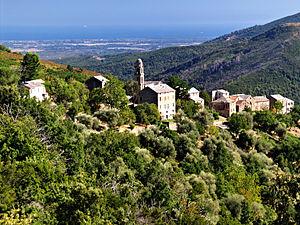
Ampriani est une commune française située dans la circonscription départementale de la Haute-Corse et le territoire de la collectivité de Corse. Elle appartient à l'ancienne piève de Serra.
La Costa Serena est une microrégion de la plaine orientale de la Corse, dans le département de Haute-Corse.
Serra est une ancienne piève de Corse. Située dans l'est de l'île, elle relevait de la province d'Aléria sur le plan civil et du diocèse d'Aléria sur le plan religieux.